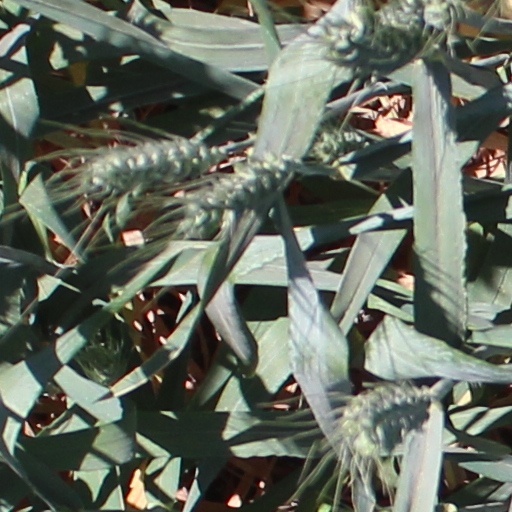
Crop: wheat